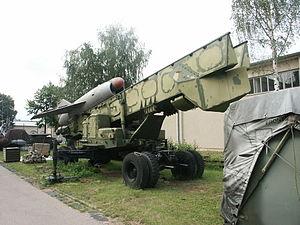
Conçu par les bureaux détude MKB Raduga, le KS-1 Komet ou KS1, désigné par l'OTAN AS-1 Kennel était un missile air-surface de courte portée, développé en Union soviétique et transporté exclusivement par les Tupolev Tu-4K Bull et surtout Tu-16 Badger.